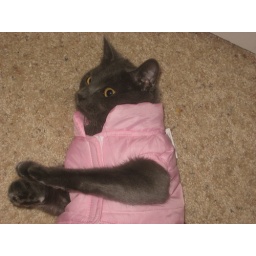
Yes, we totally dressed our cat in a pink vest.